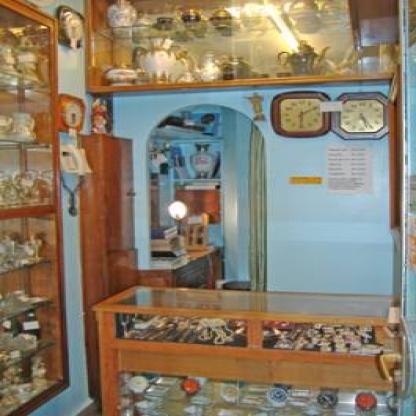
Scene: Indoor